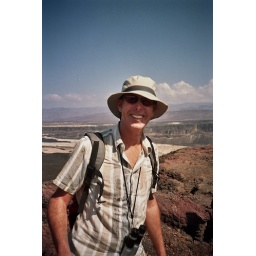
All that water in the hat really helps.